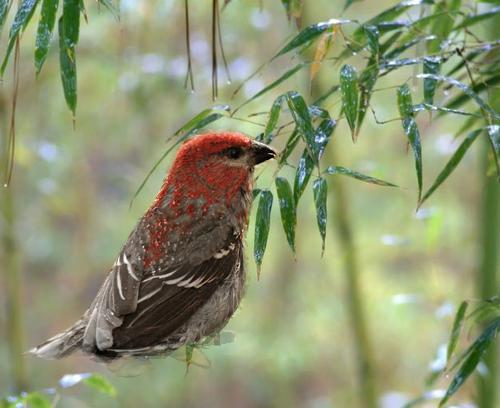
Bird species: Pine_Grosbeak
Bird type: landbird
Background: land